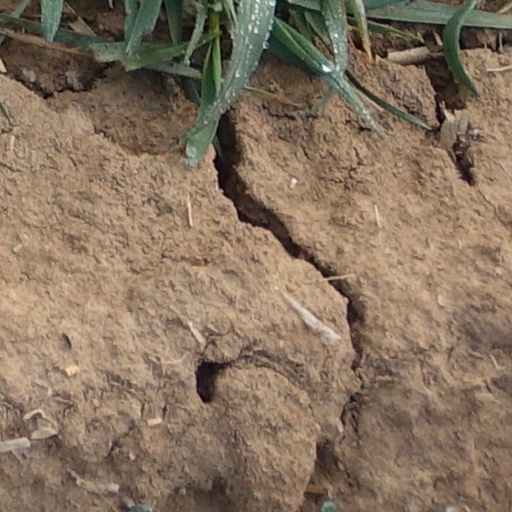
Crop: wheat